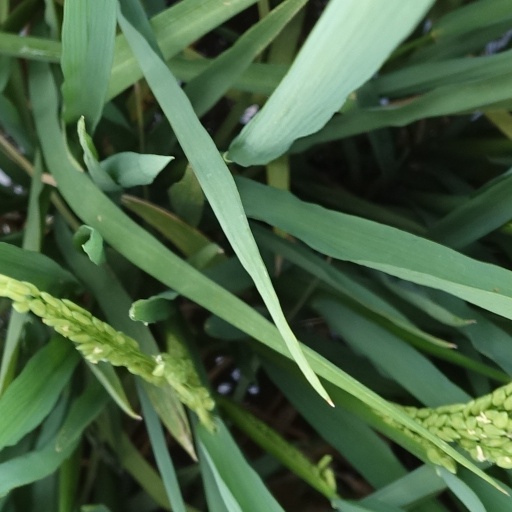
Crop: rice